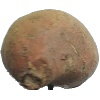
Label: Potato Sweet 1